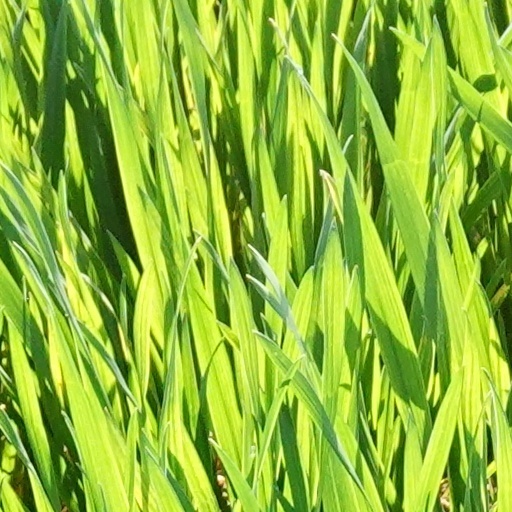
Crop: wheat